Marin Headlands

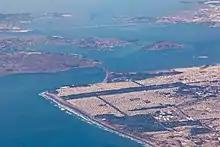
Aerial view of the Marin Headlands, Golden Gate Bridge, and San Francisco

The Marin Headlands are one of the featured field trips found in the Streetcar 2 Subduction online field trip guide series released in December 2019 by the American Geophysical Union.